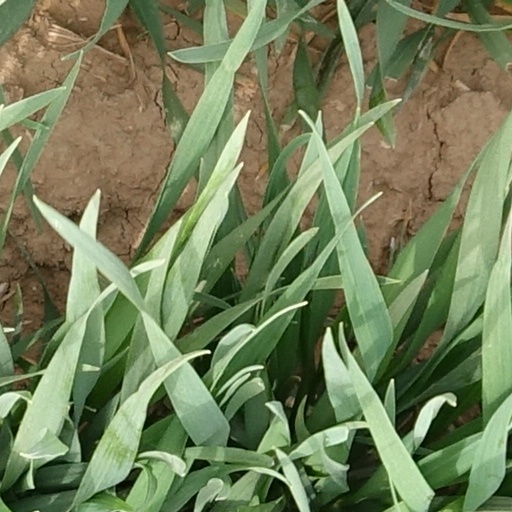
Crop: wheat